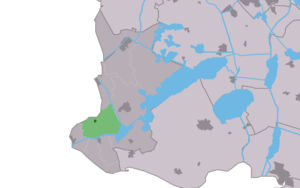
Molkwerum est un village de la commune néerlandaise de Súdwest Fryslân, dans la province de Frise. Son nom en frison est Molkwar.